Pontiac Grand Am

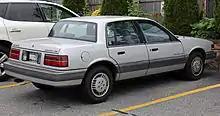
1988 Pontiac Grand Am sedan

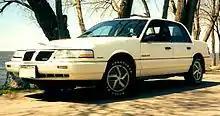
1991 Pontiac Grand Am sedan

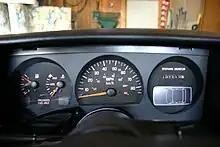
The standard 1988 Pontiac Grand Am dash

1987 models brought more power to the base engine, and a new Turbocharged four-cylinder engine taken from the Sunbird GT. The 2.0 L turbo engine became the base engine for the SE model for 1987. Cars with the turbo engine received a turbo boost gauge in the place of the voltmeter. A test by "Popular Mechanics" for quarter-mile acceleration with the Turbo engine resulted with the 5-speed manual taking 15.73 seconds and 16.02 seconds with the automatic transmission. They noted large amounts of torque steer from a dead stop. This was also the last year that the Buick sourced 3.0 L engine would be available in the Grand Am, as it was discontinued in mid-1987. New for styling were composite front headlights, but only on the LE models.